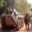
Label: tank